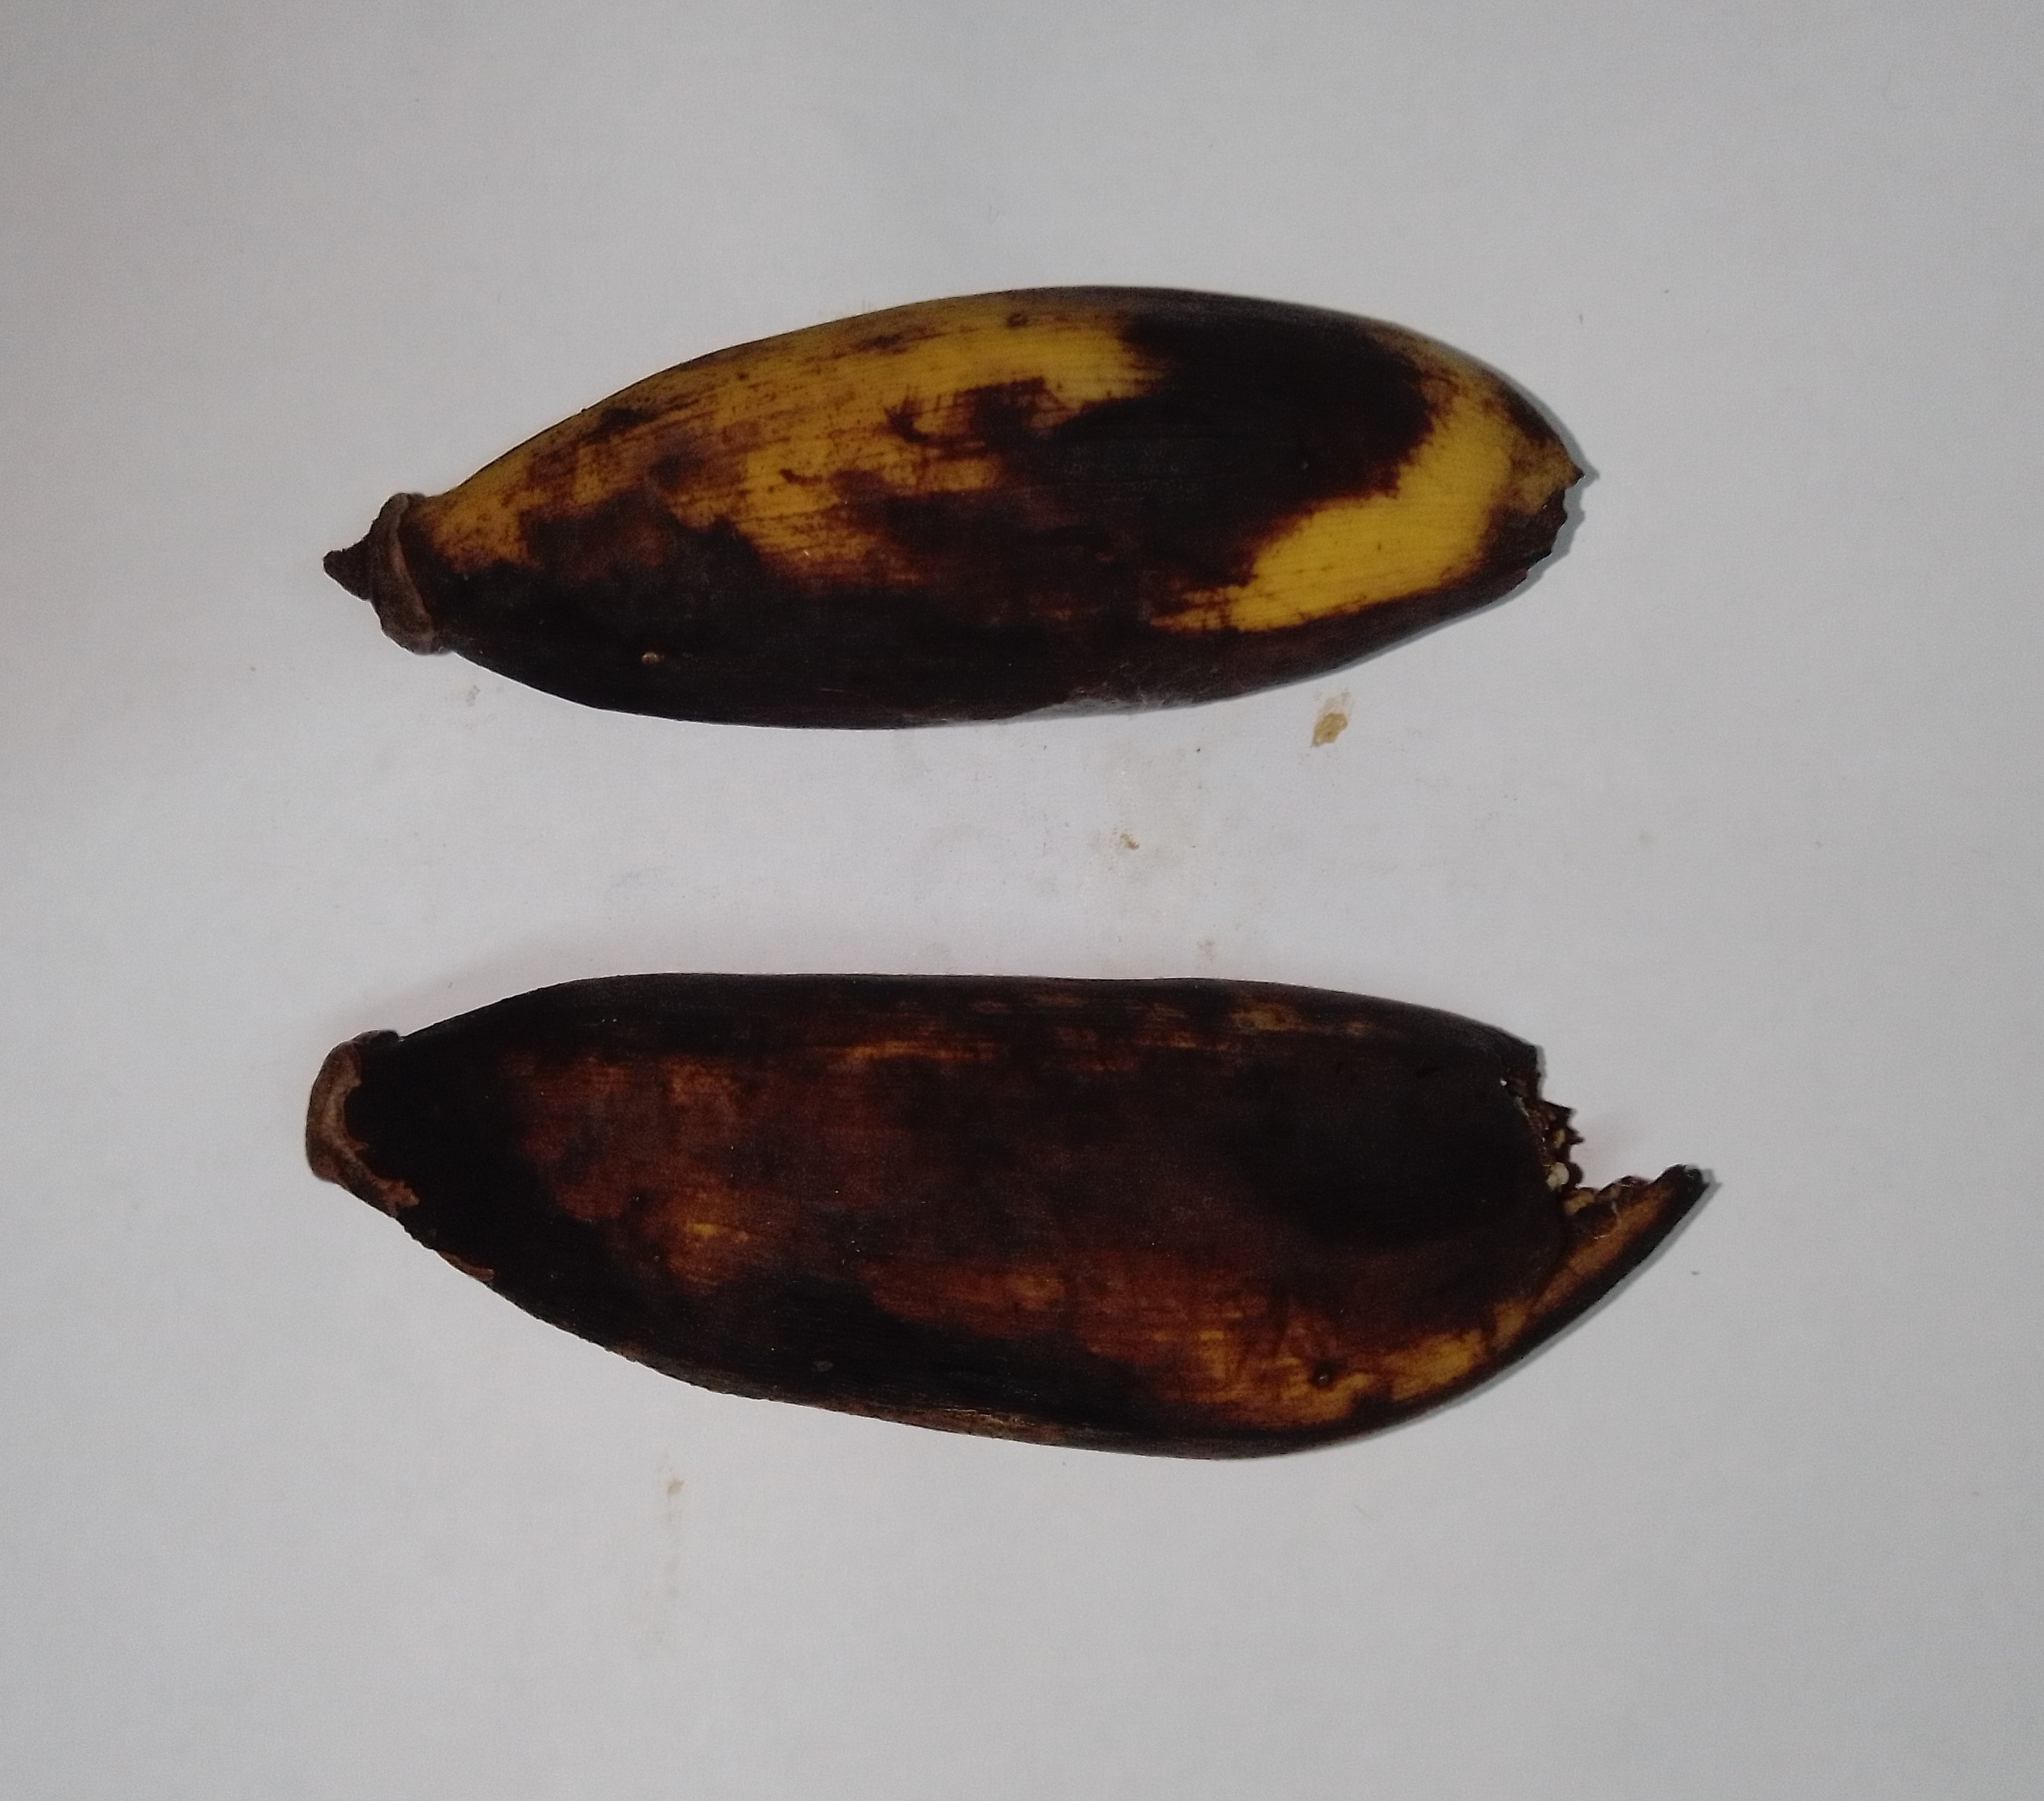
Fruit: banana
Condition: rotten